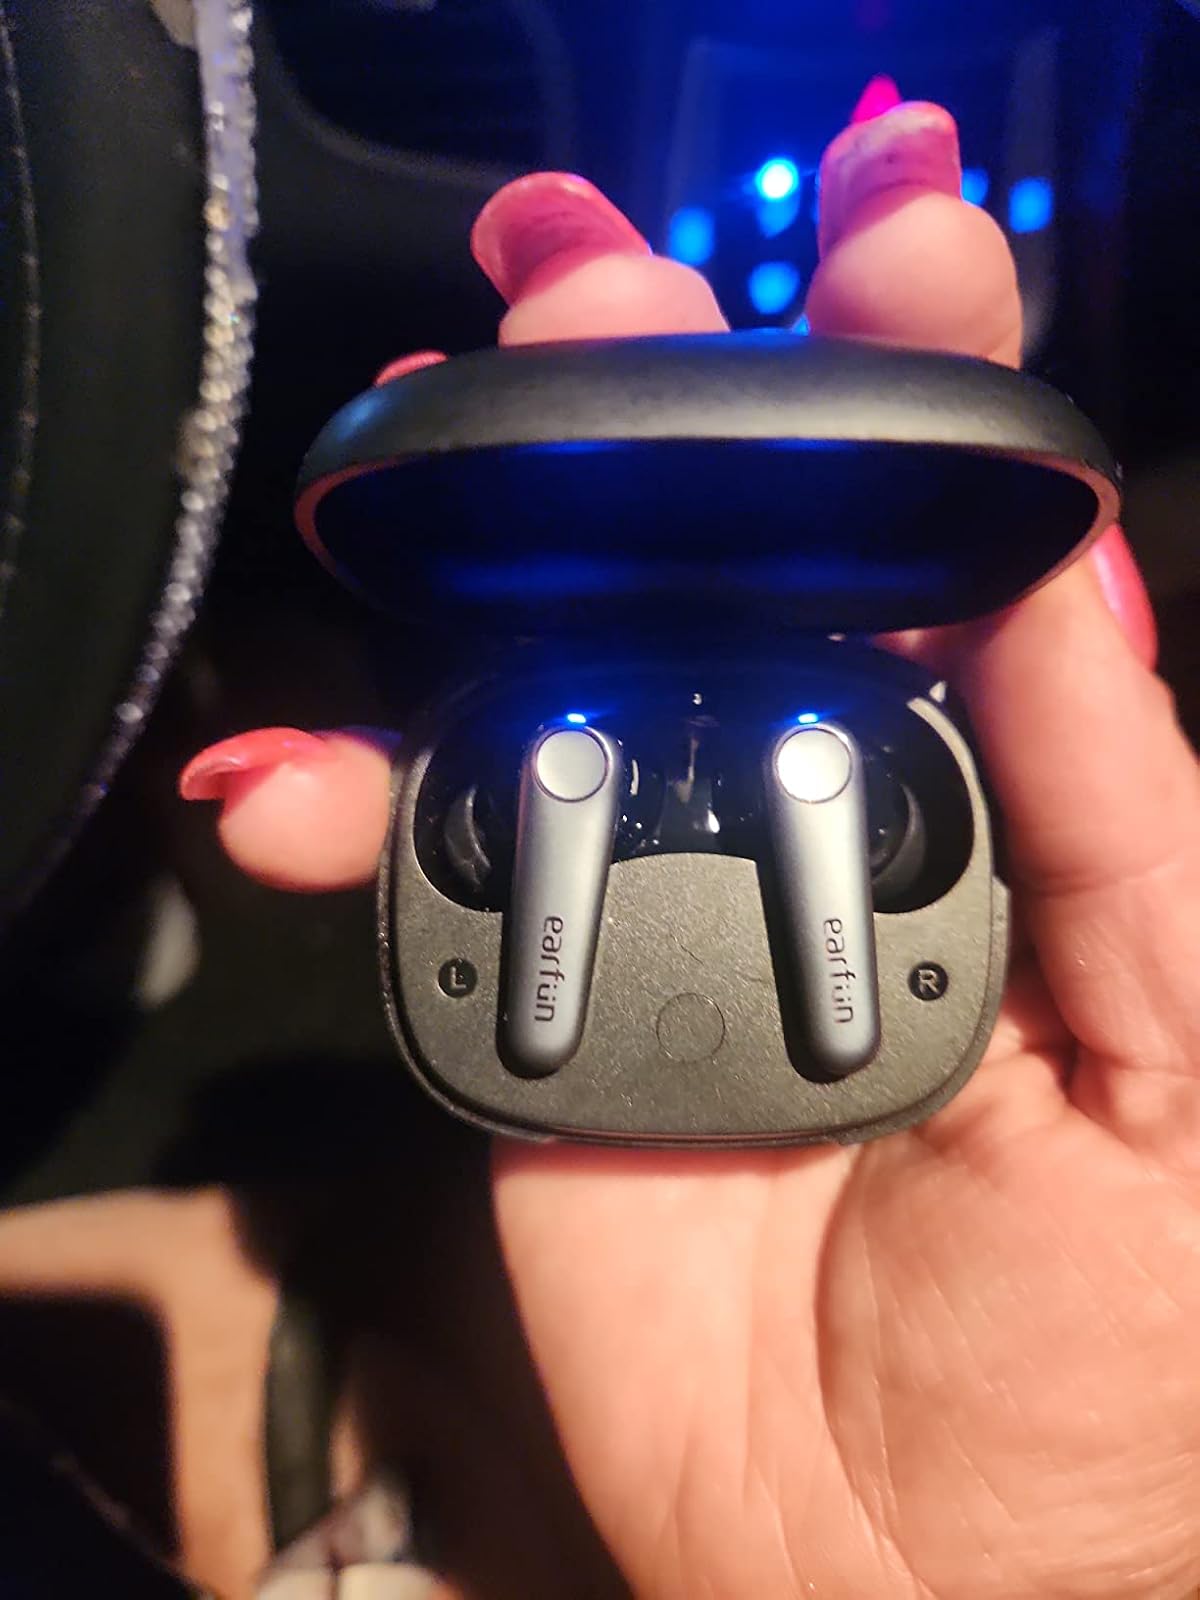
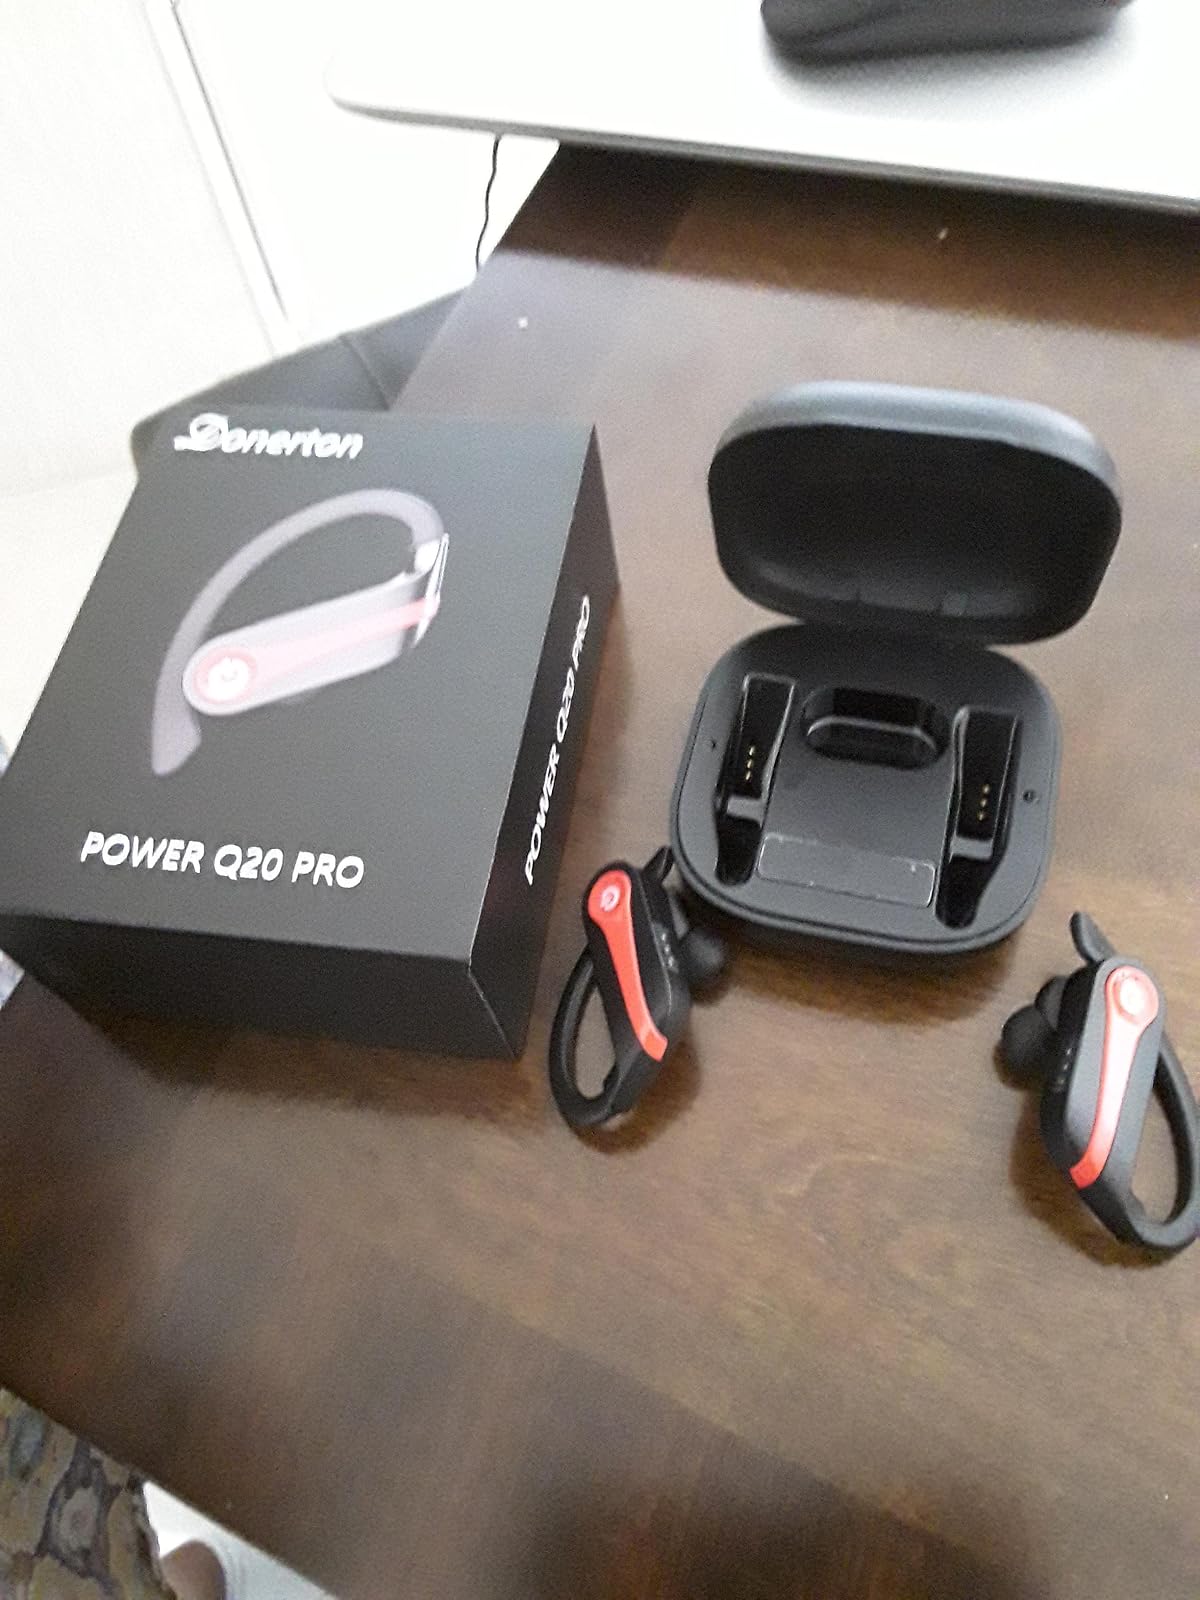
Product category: earbuds
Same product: no